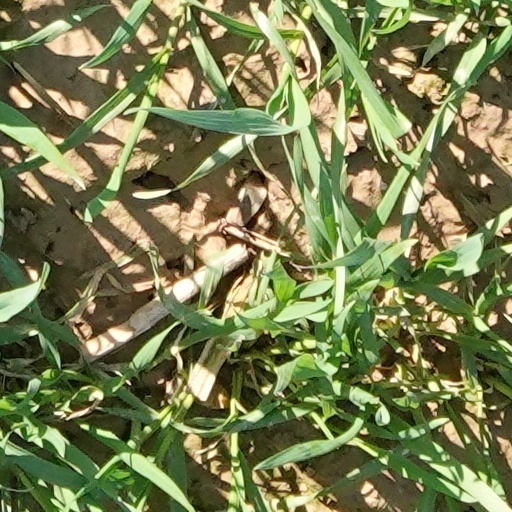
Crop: wheat